King of Na gold seal

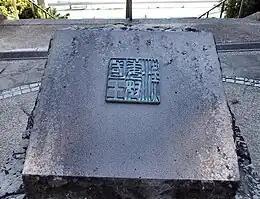
Commemorative monument near the site where the seal was uncovered in 1784

After being lost for an undetermined period of time, the seal was reportedly rediscovered on April 12, 1784, on Shika Island in Fukuoka Prefecture, Japan. According to contemporary reports, the seal was discovered by a farmer named Jinbei while repairing an irrigation ditch. It was found surrounded by stones forming a box-like structure around it. The stone above the seal required two adults to lift. After rediscovery, the seal was kept by the Kuroda clan, rulers of the Fukuoka Domain, and eventually donated by the Kuroda family to the city of Fukuoka in 1978.